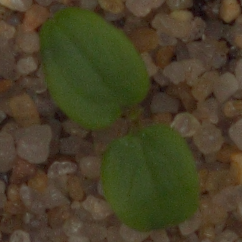
Label: cleavers